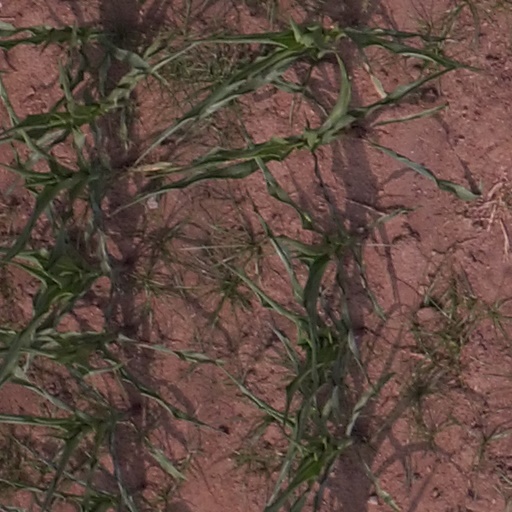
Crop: maize; corn